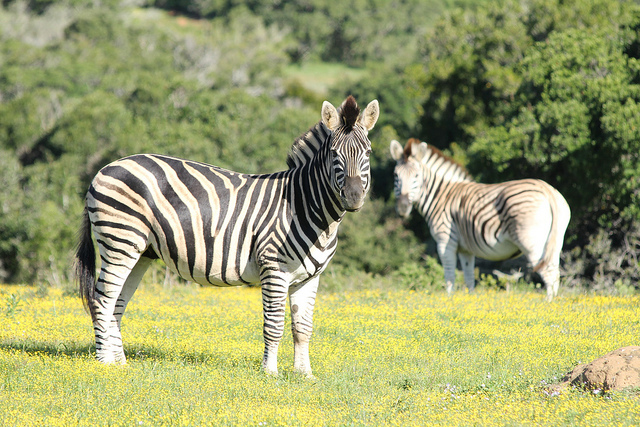
user: Given an image and a question. Answer the question in a short answer. Question: What do these animals eat? Short Answer:
assistant: grass